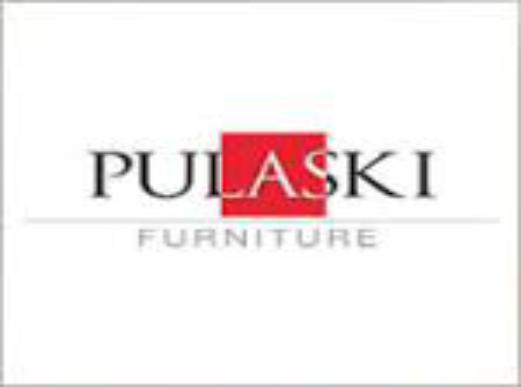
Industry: Others